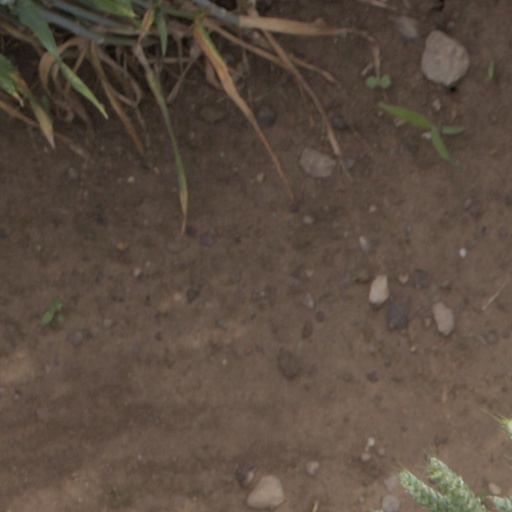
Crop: wheat